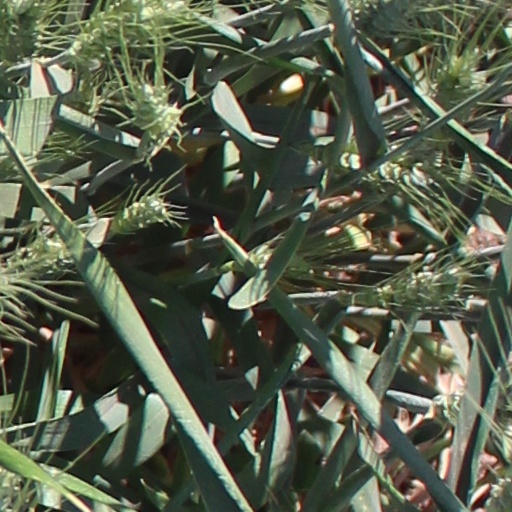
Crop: wheat